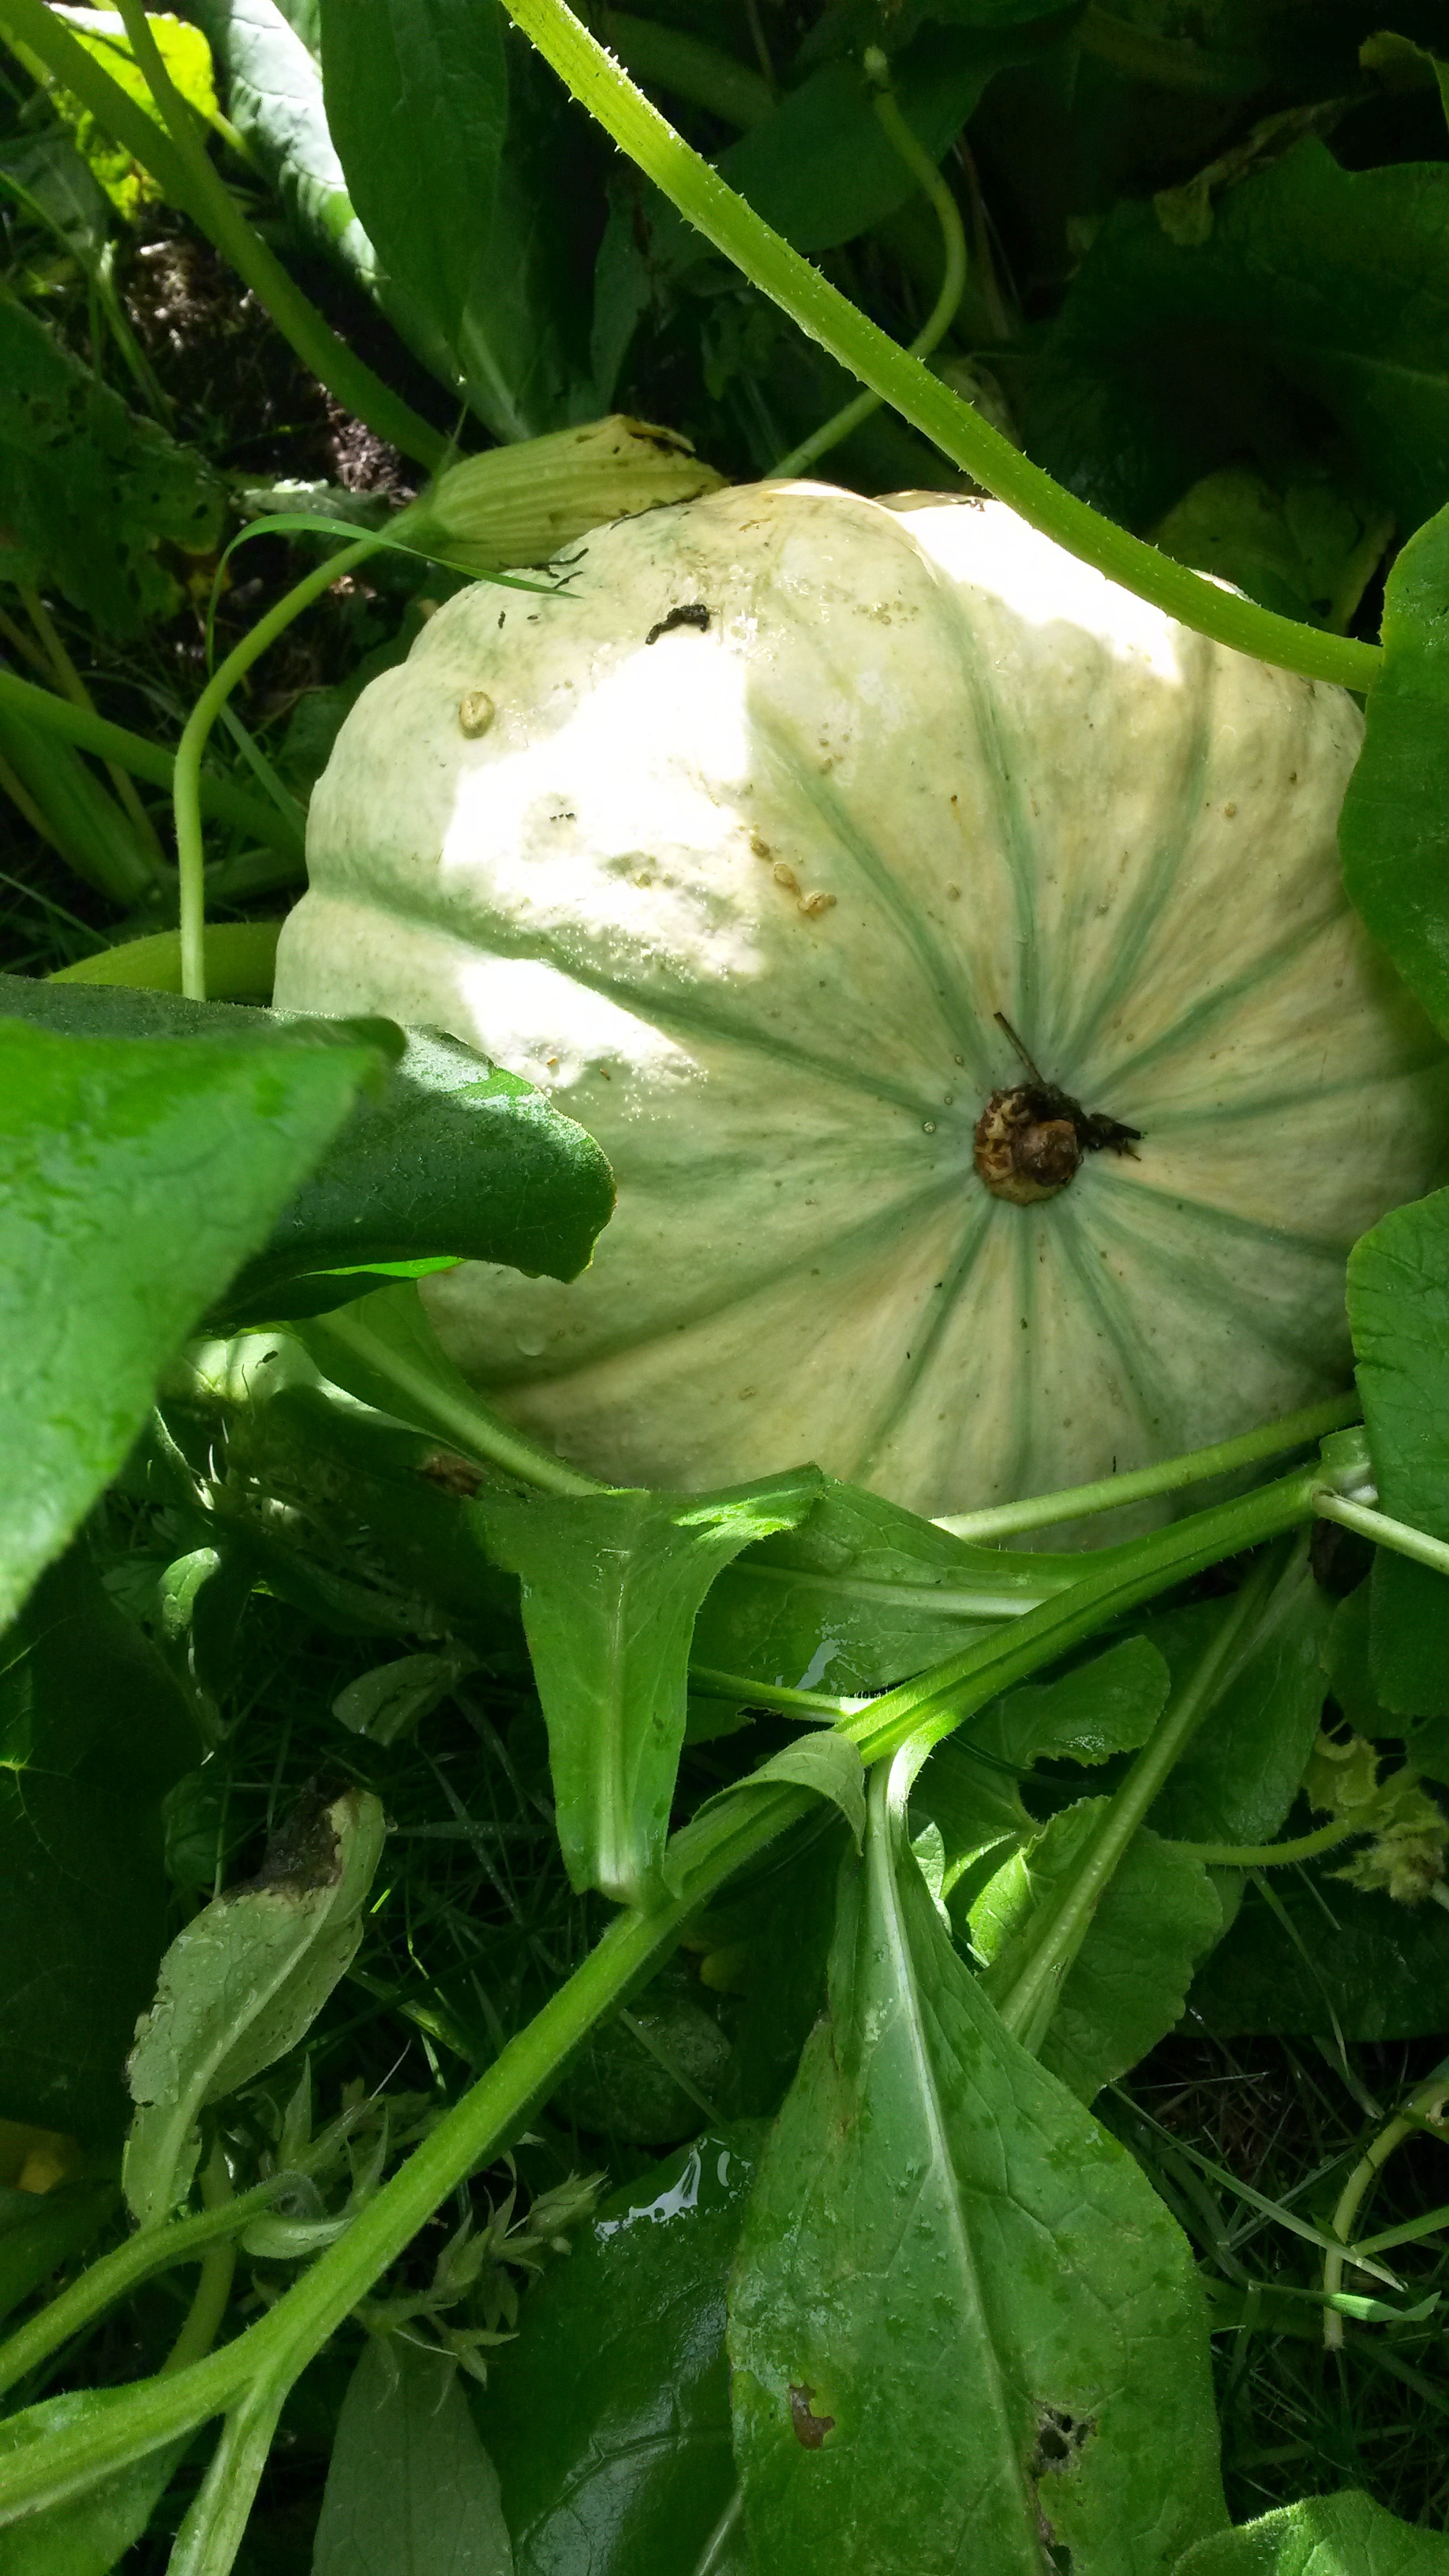
nature, blossom, plant, leaf, flower, bloom, green, produce, vegetable, pumpkin, botany, garden, flora, gourd, wildflower, arum, flowering plant, make the most of, land plant